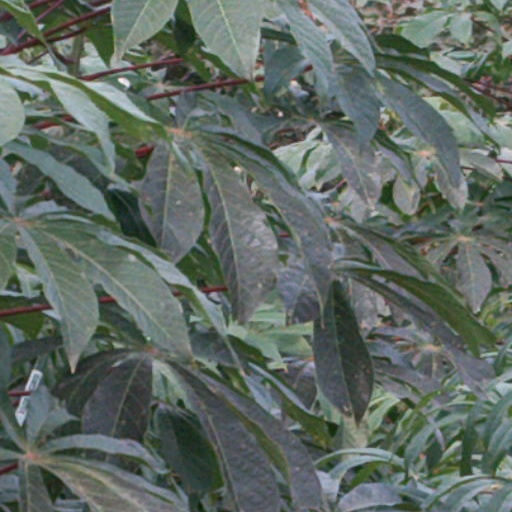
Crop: cassava